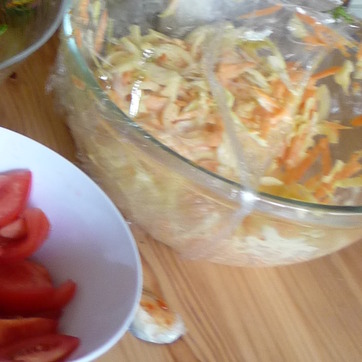
Material: glass